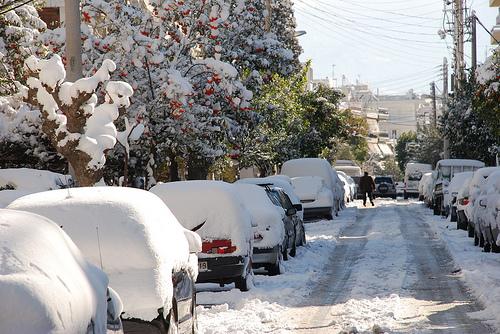
Weather: snow or frosty